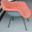
Label: chair